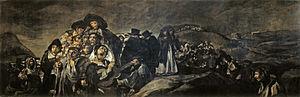
La Procession de Saint-Isidore est l'une des peintures à l'huile sur plâtre de la série des Peintures noires avec lesquelles Francisco de Goya avait décoré les murs de sa maison Quinta del Sordo. La série a été peinte entre 1819 et 1823.
Francisco José de Goya y Lucientes, dit Francisco de Goya, né le 30 mars 1746 à Fuendetodos, près de Saragosse, et mort le 16 avril 1828 à Bordeaux, en France, est un peintre et graveur espagnol. Son œuvre inclut des peintures de chevalet, des peintures murales, des gravures et des dessins. Il introduisit plusieurs ruptures stylistiques qui initièrent le romantisme et annoncèrent le début de la peinture contemporaine. L’art goyesque est considéré comme précurseur des avant-gardes picturales du XXᵉ siècle.
L’œuvre de Francisco De Goya commence approximativement en 1771 avec ses premières fresques pour la basilique du Pilar à Saragosse et termine en 1827 avec ses dernières toiles, dont la Laitière de Bordeaux. Durant ces années, le peintre produisit environ 700 peintures, 280 gravures et plusieurs milliers de dessins.
Les Peintures noires est une série de quatorze fresques de Francisco de Goya peintes avec la technique de l’huile al secco pour décorer les murs de sa maison, appelée la Quinta del Sordo, que le peintre avait acquise en février 1819 ; ces fresques furent transférées sur toile entre 1874 et 1878. Elles sont actuellement conservées au Musée du Prado, à Madrid.